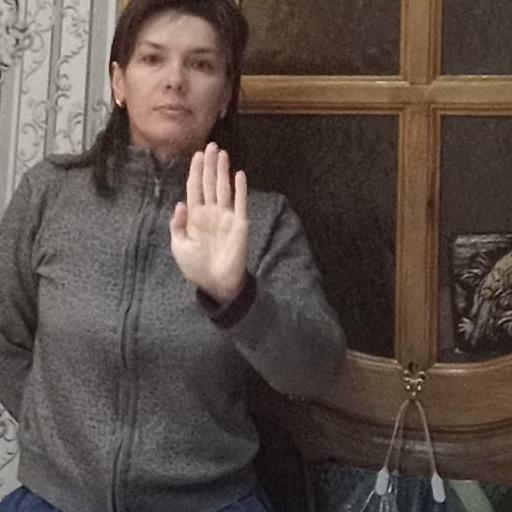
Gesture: stop